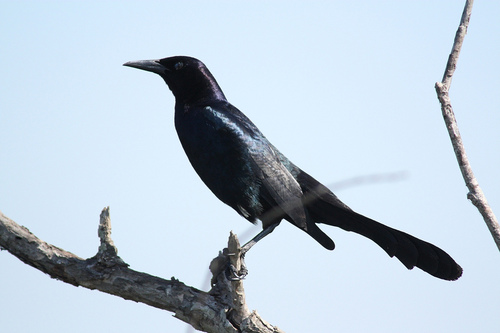
the bird is black with a long black tail feather.
a long all black colored bird with a sharp pointed beak.
this small bird has black on its wings and a black beak.
a long, dark colored bird, with a purplish black head and body, with a small section of grayish feathers
this jet black bird has a long, narrow black beak and long straight protruding tail feathers.
a small completely black bird, with a black narrow beak, it's feathers are very shiny
this bird has wings that are black and has a thick billa fierce looking bird with a dark colored head and tail, as well a long pointy beak and streaks of blue on its wings.
a black bird with long retricles, gray feet and silver and blue coverts.
this sleek bird is black all over with a long, pointed beak and a long tail.
Species: Boat Tailed Grackle